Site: brandenburg
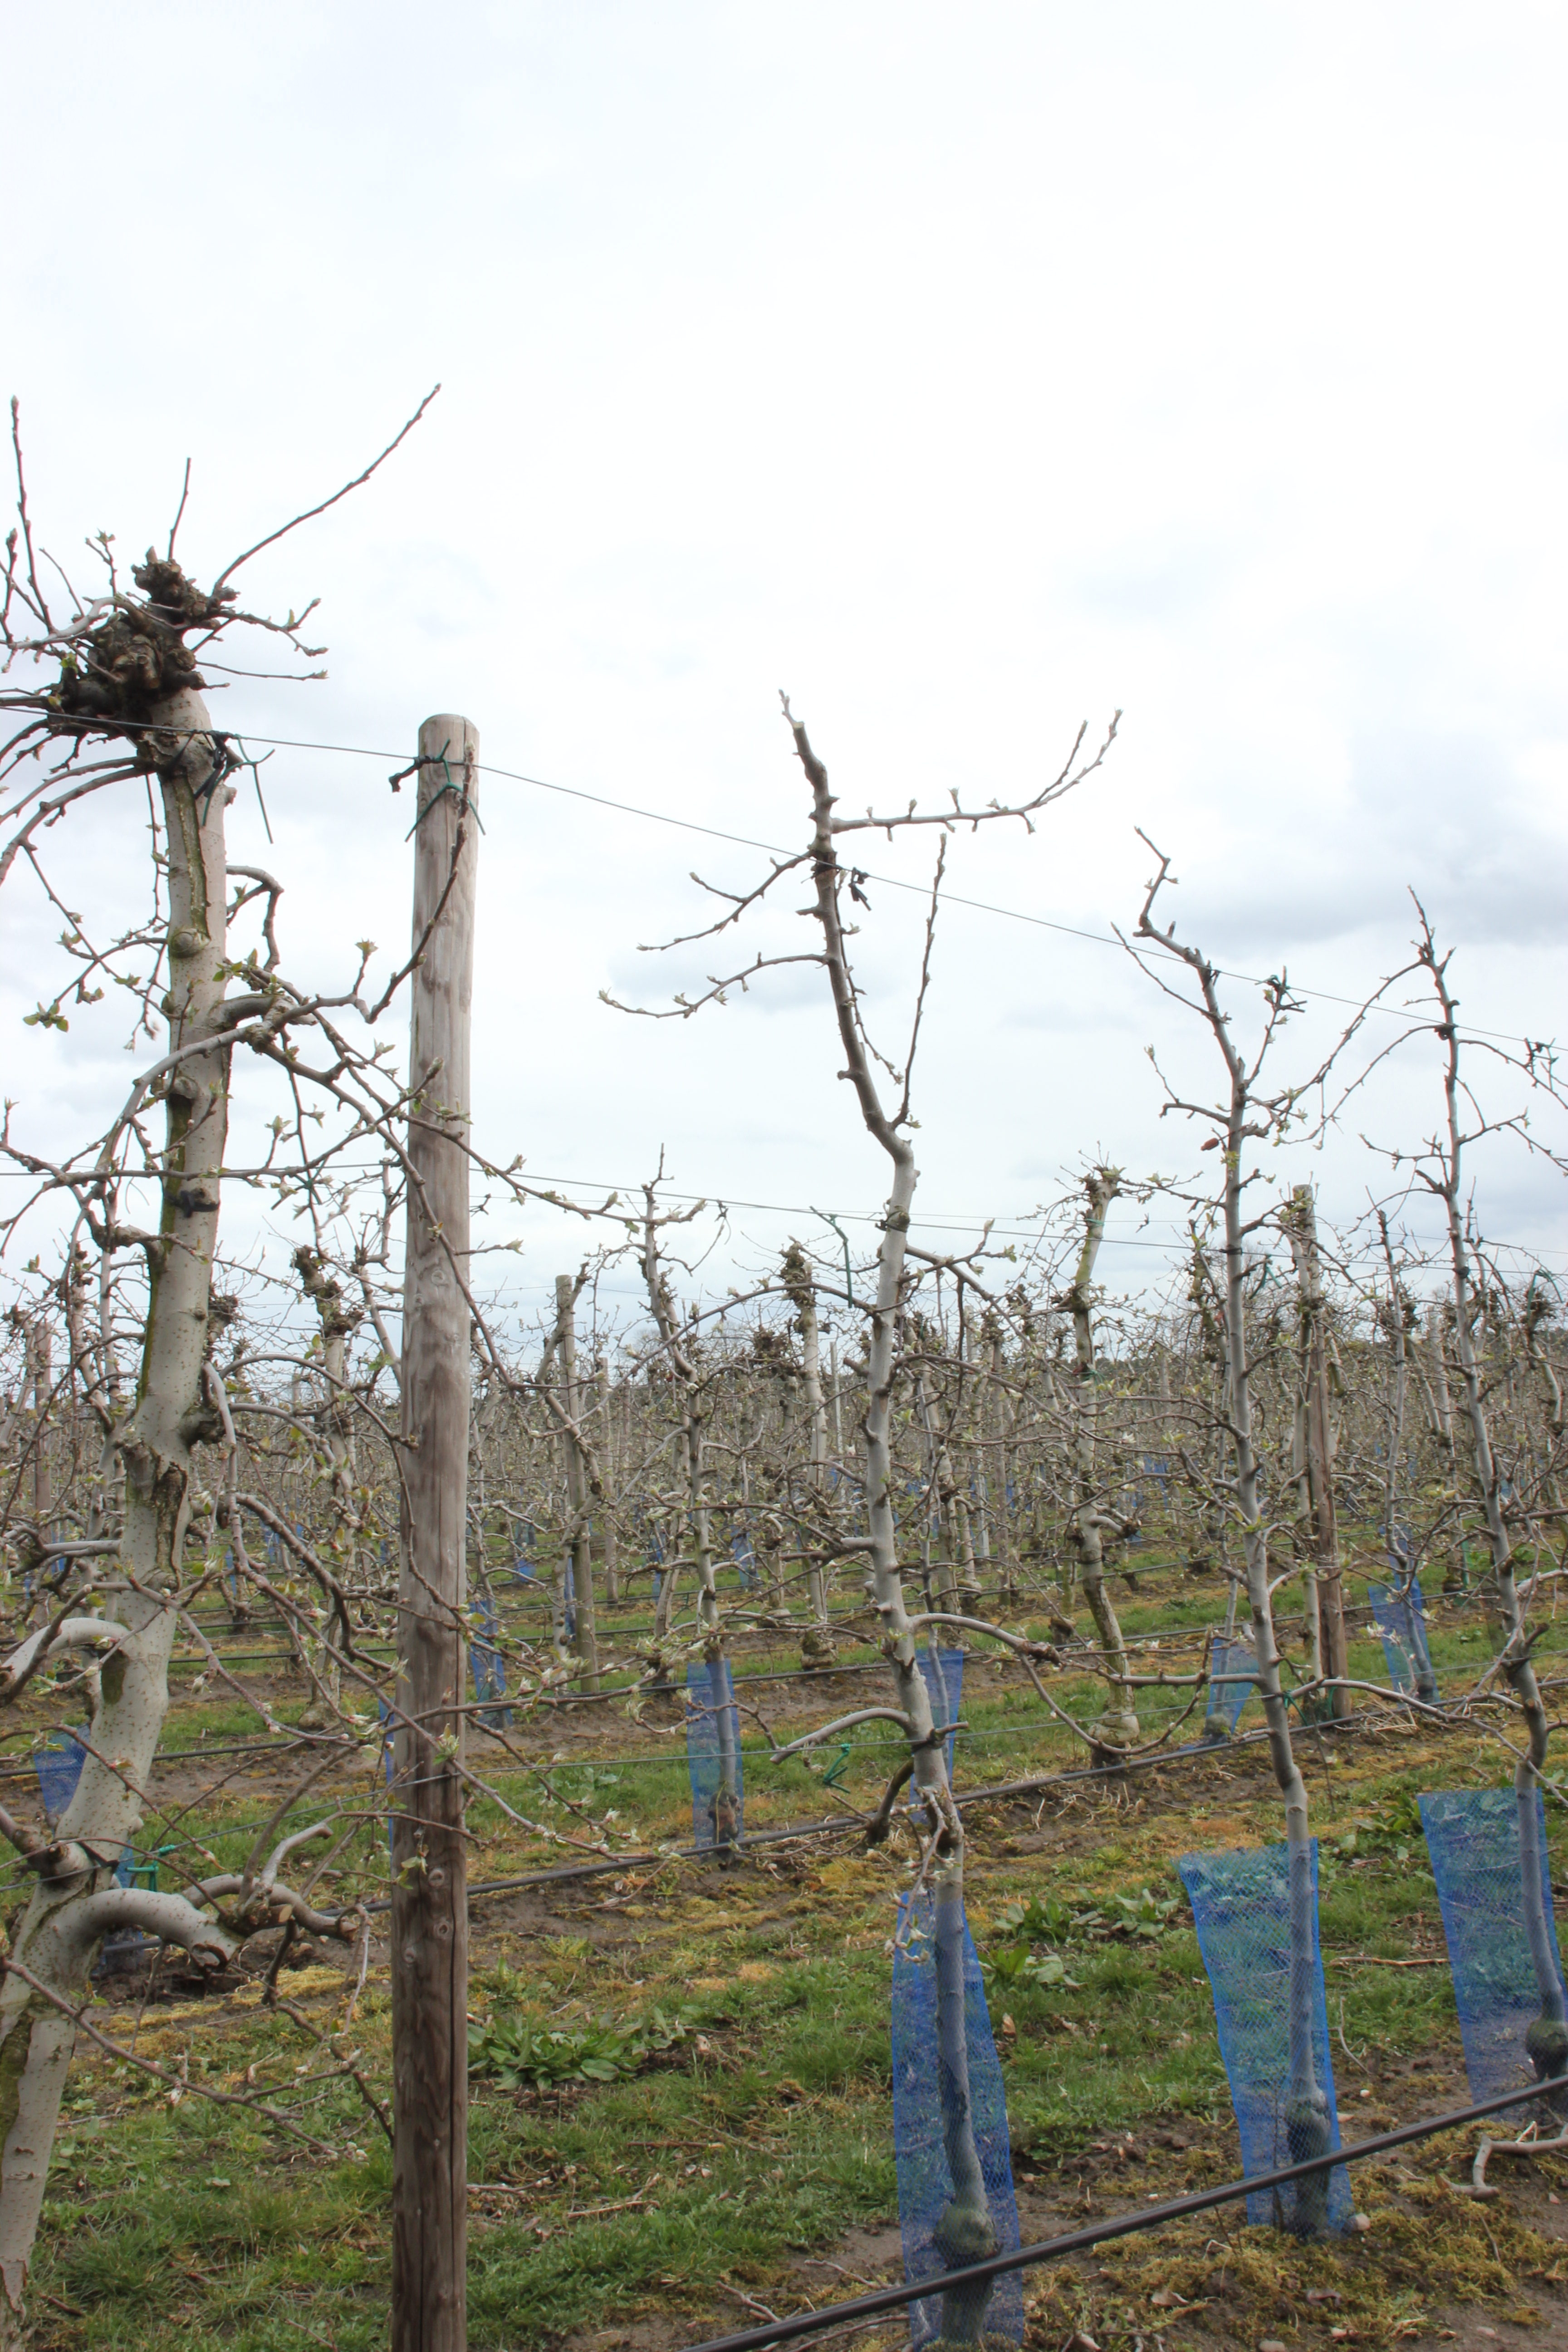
Growth stage (BBCH 55): Inflorescence emergence